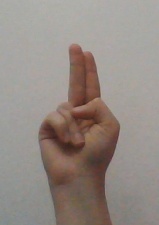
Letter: taa